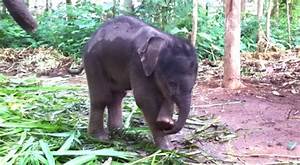
Label: elefante